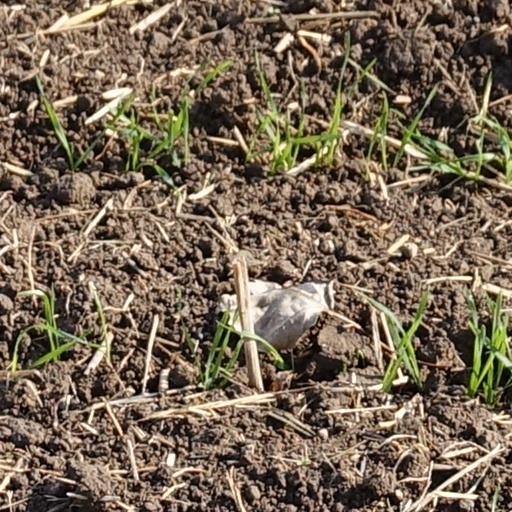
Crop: wheat